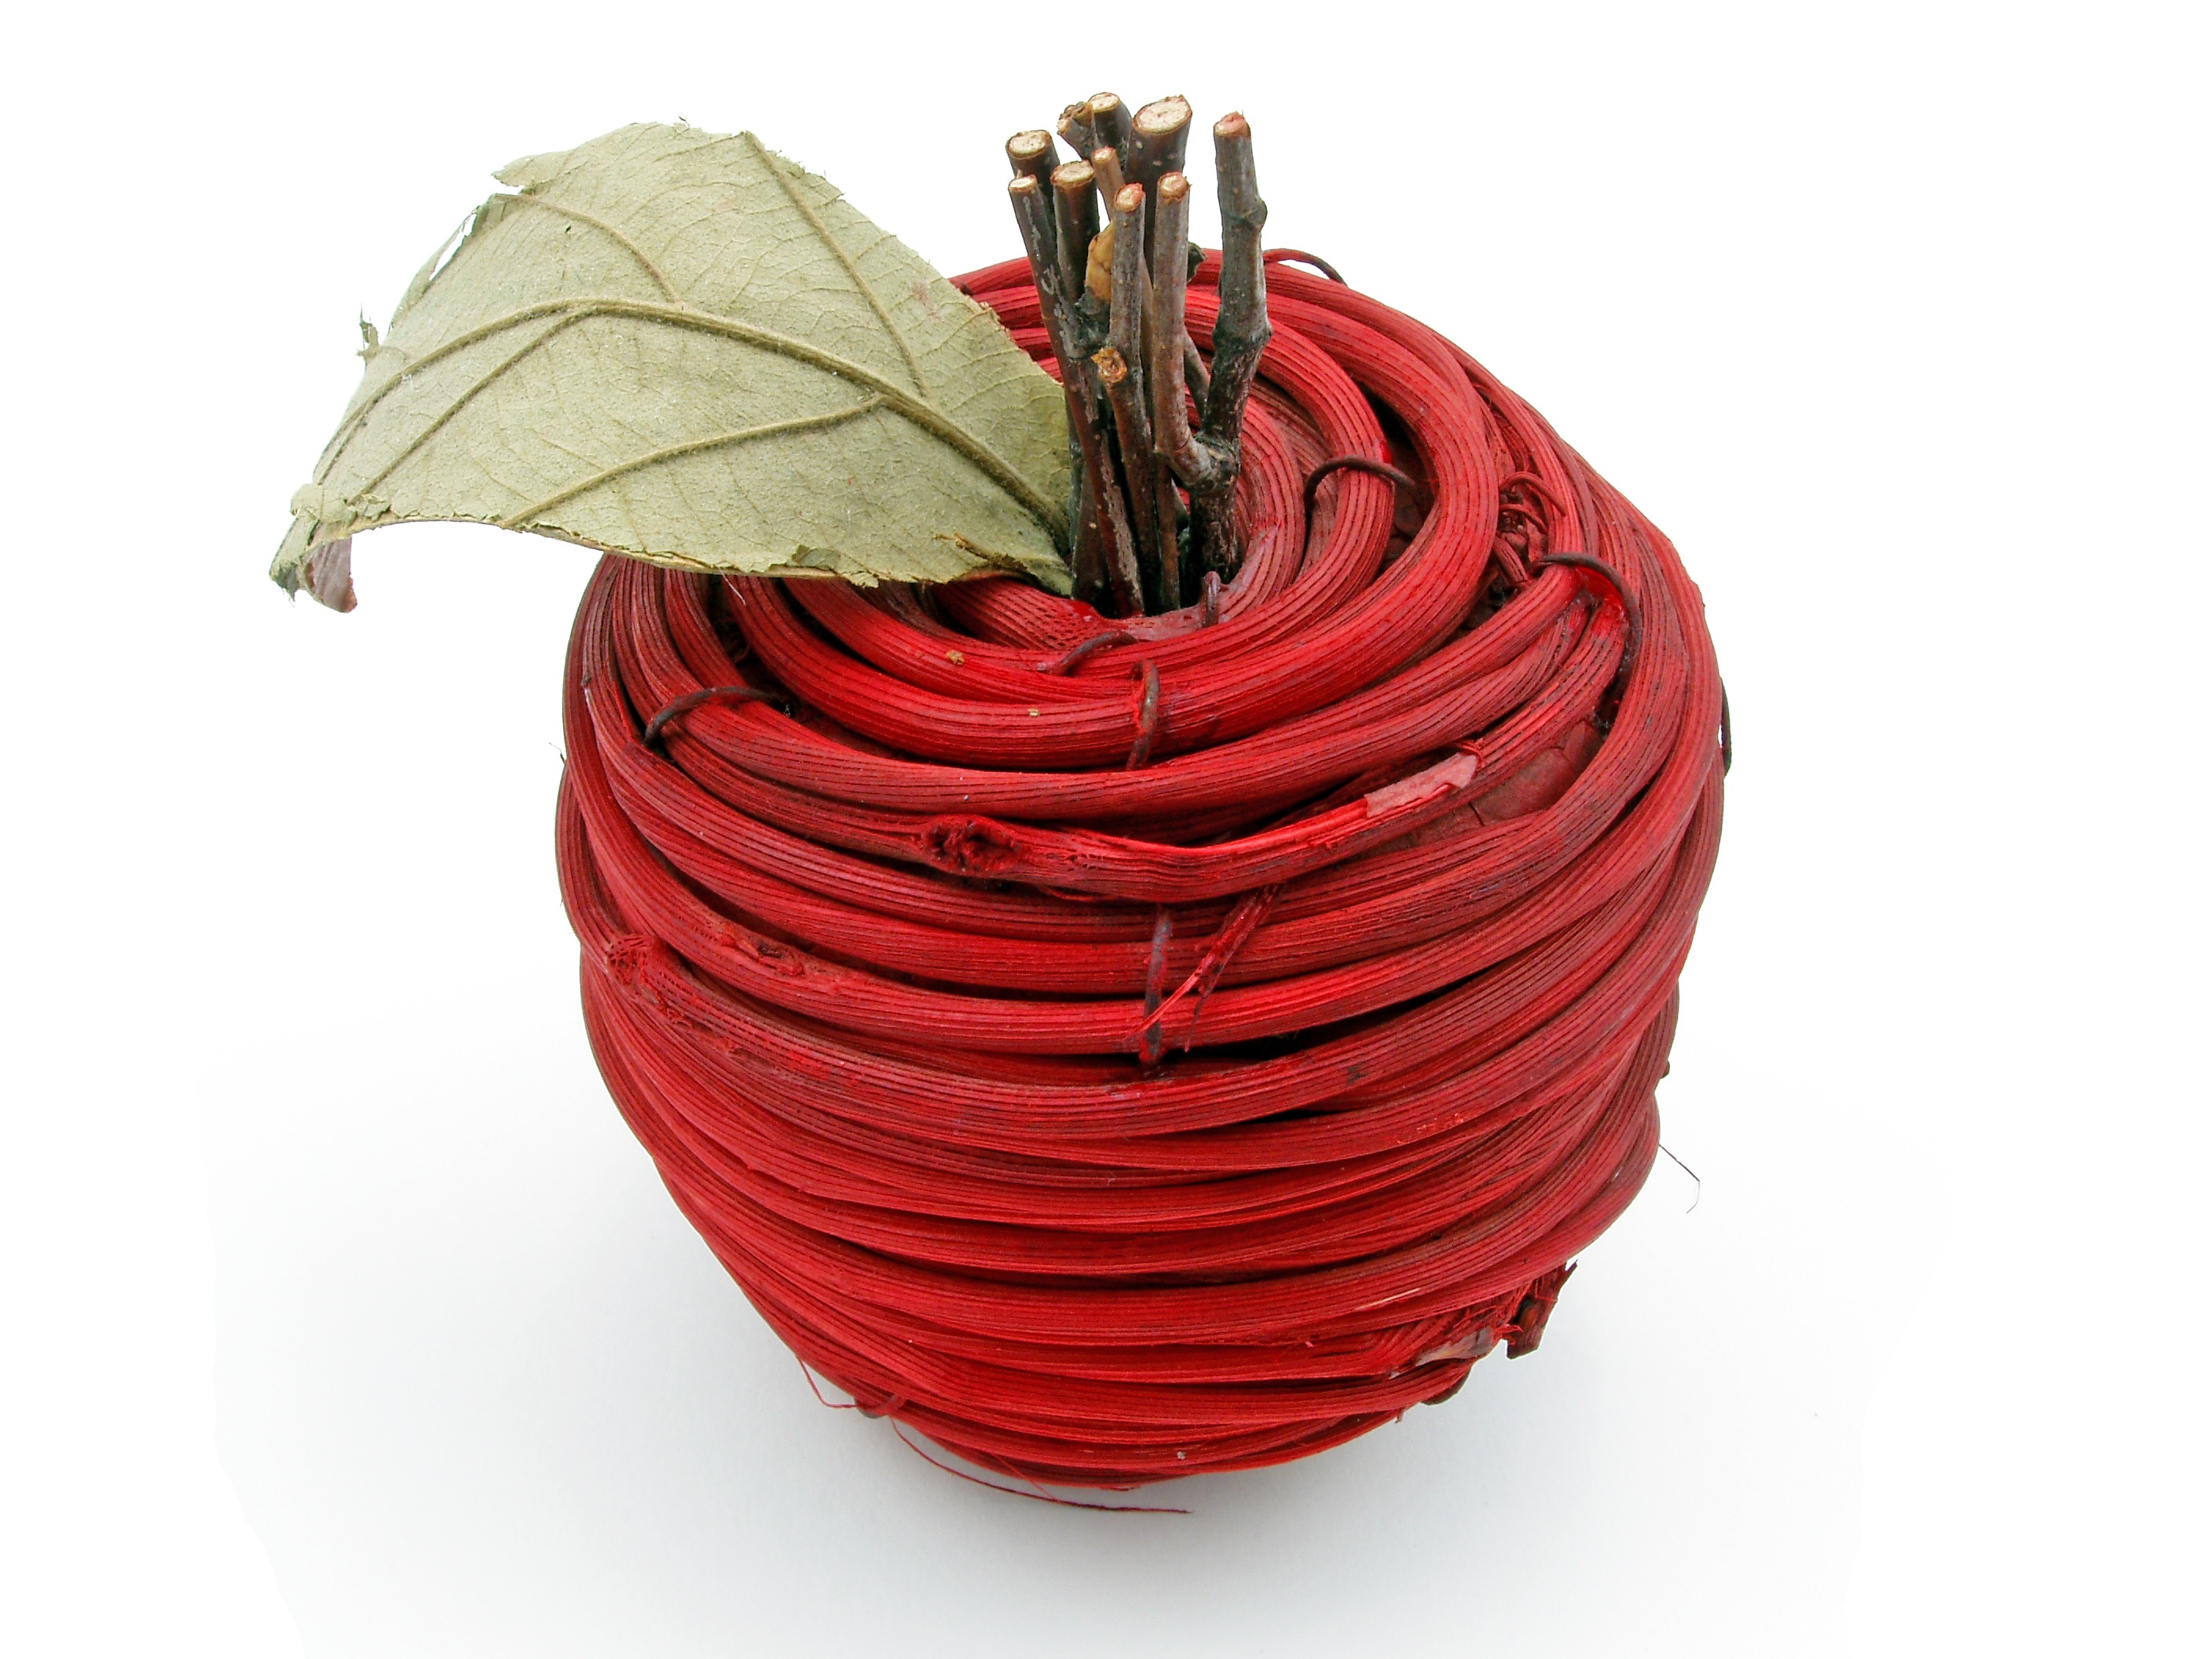
apple, rope, restaurant, red, magenta, fruits and vegetables